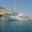
Label: ship